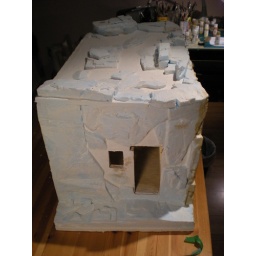
25. Door wall and roof with rock in place